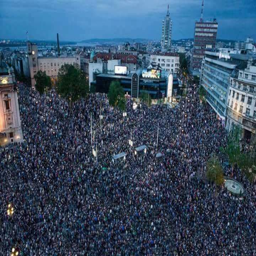
people took the streets today .